Amarna letter EA 75

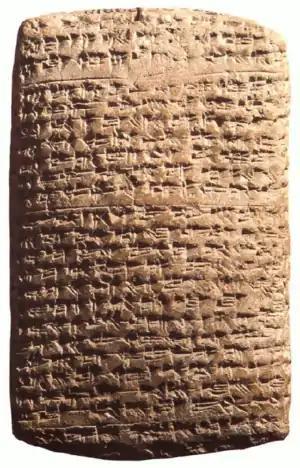
EA 161, "Obverse" (slightly out-of-focus)

Amarna letter EA 75, titled: ""Political Chaos"", is a short to moderate length letter from Rib-Hadda, who wrote the largest number of Amarna letters in a sub-corpus, from the city-state of Byblos; Byblos contained an Ancient Egyptian colony, and was aligned with a few neighboring townsites.